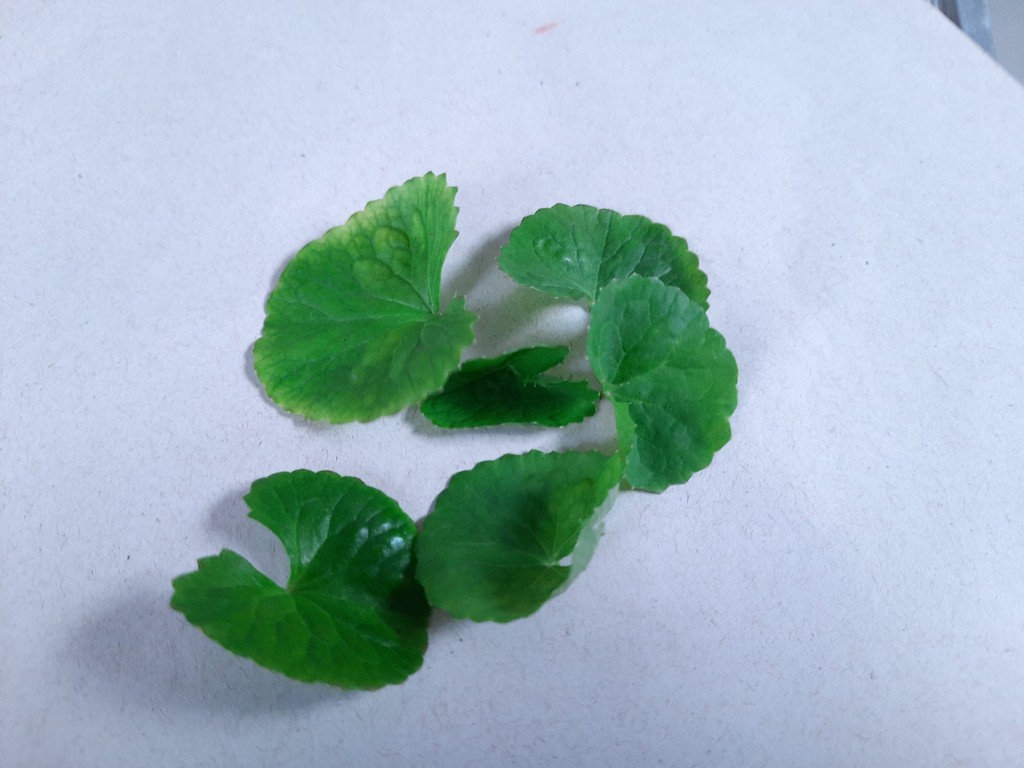
Label: Healthy